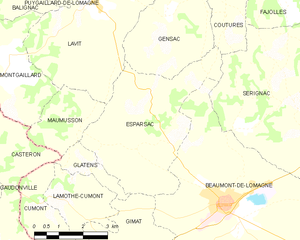
Carte des communes françaises Esparsac